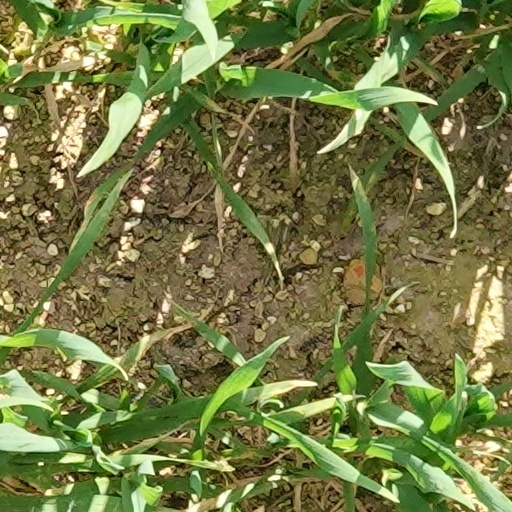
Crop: wheat